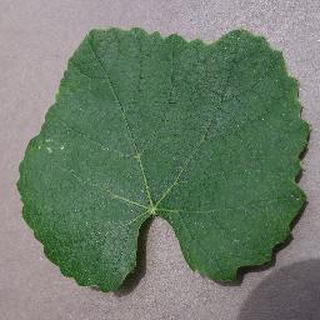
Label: healthy_grape